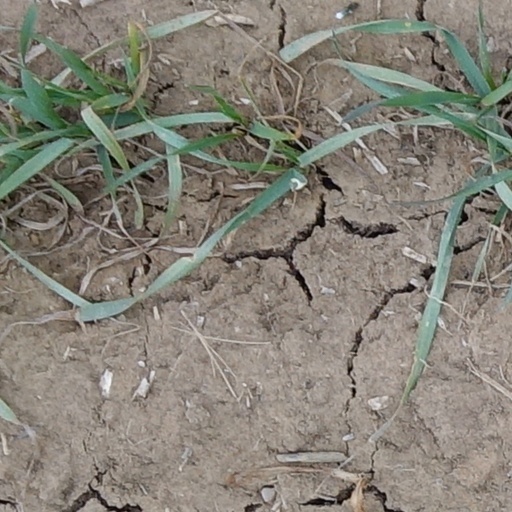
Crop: wheat